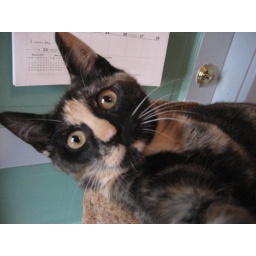
The cat will be alarmed when you tell her soon a cake will be in the house.